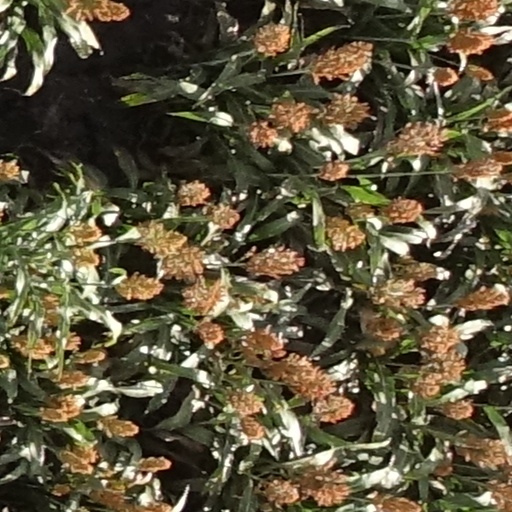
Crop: sorghum